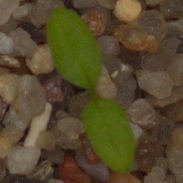
Label: common_chickweed